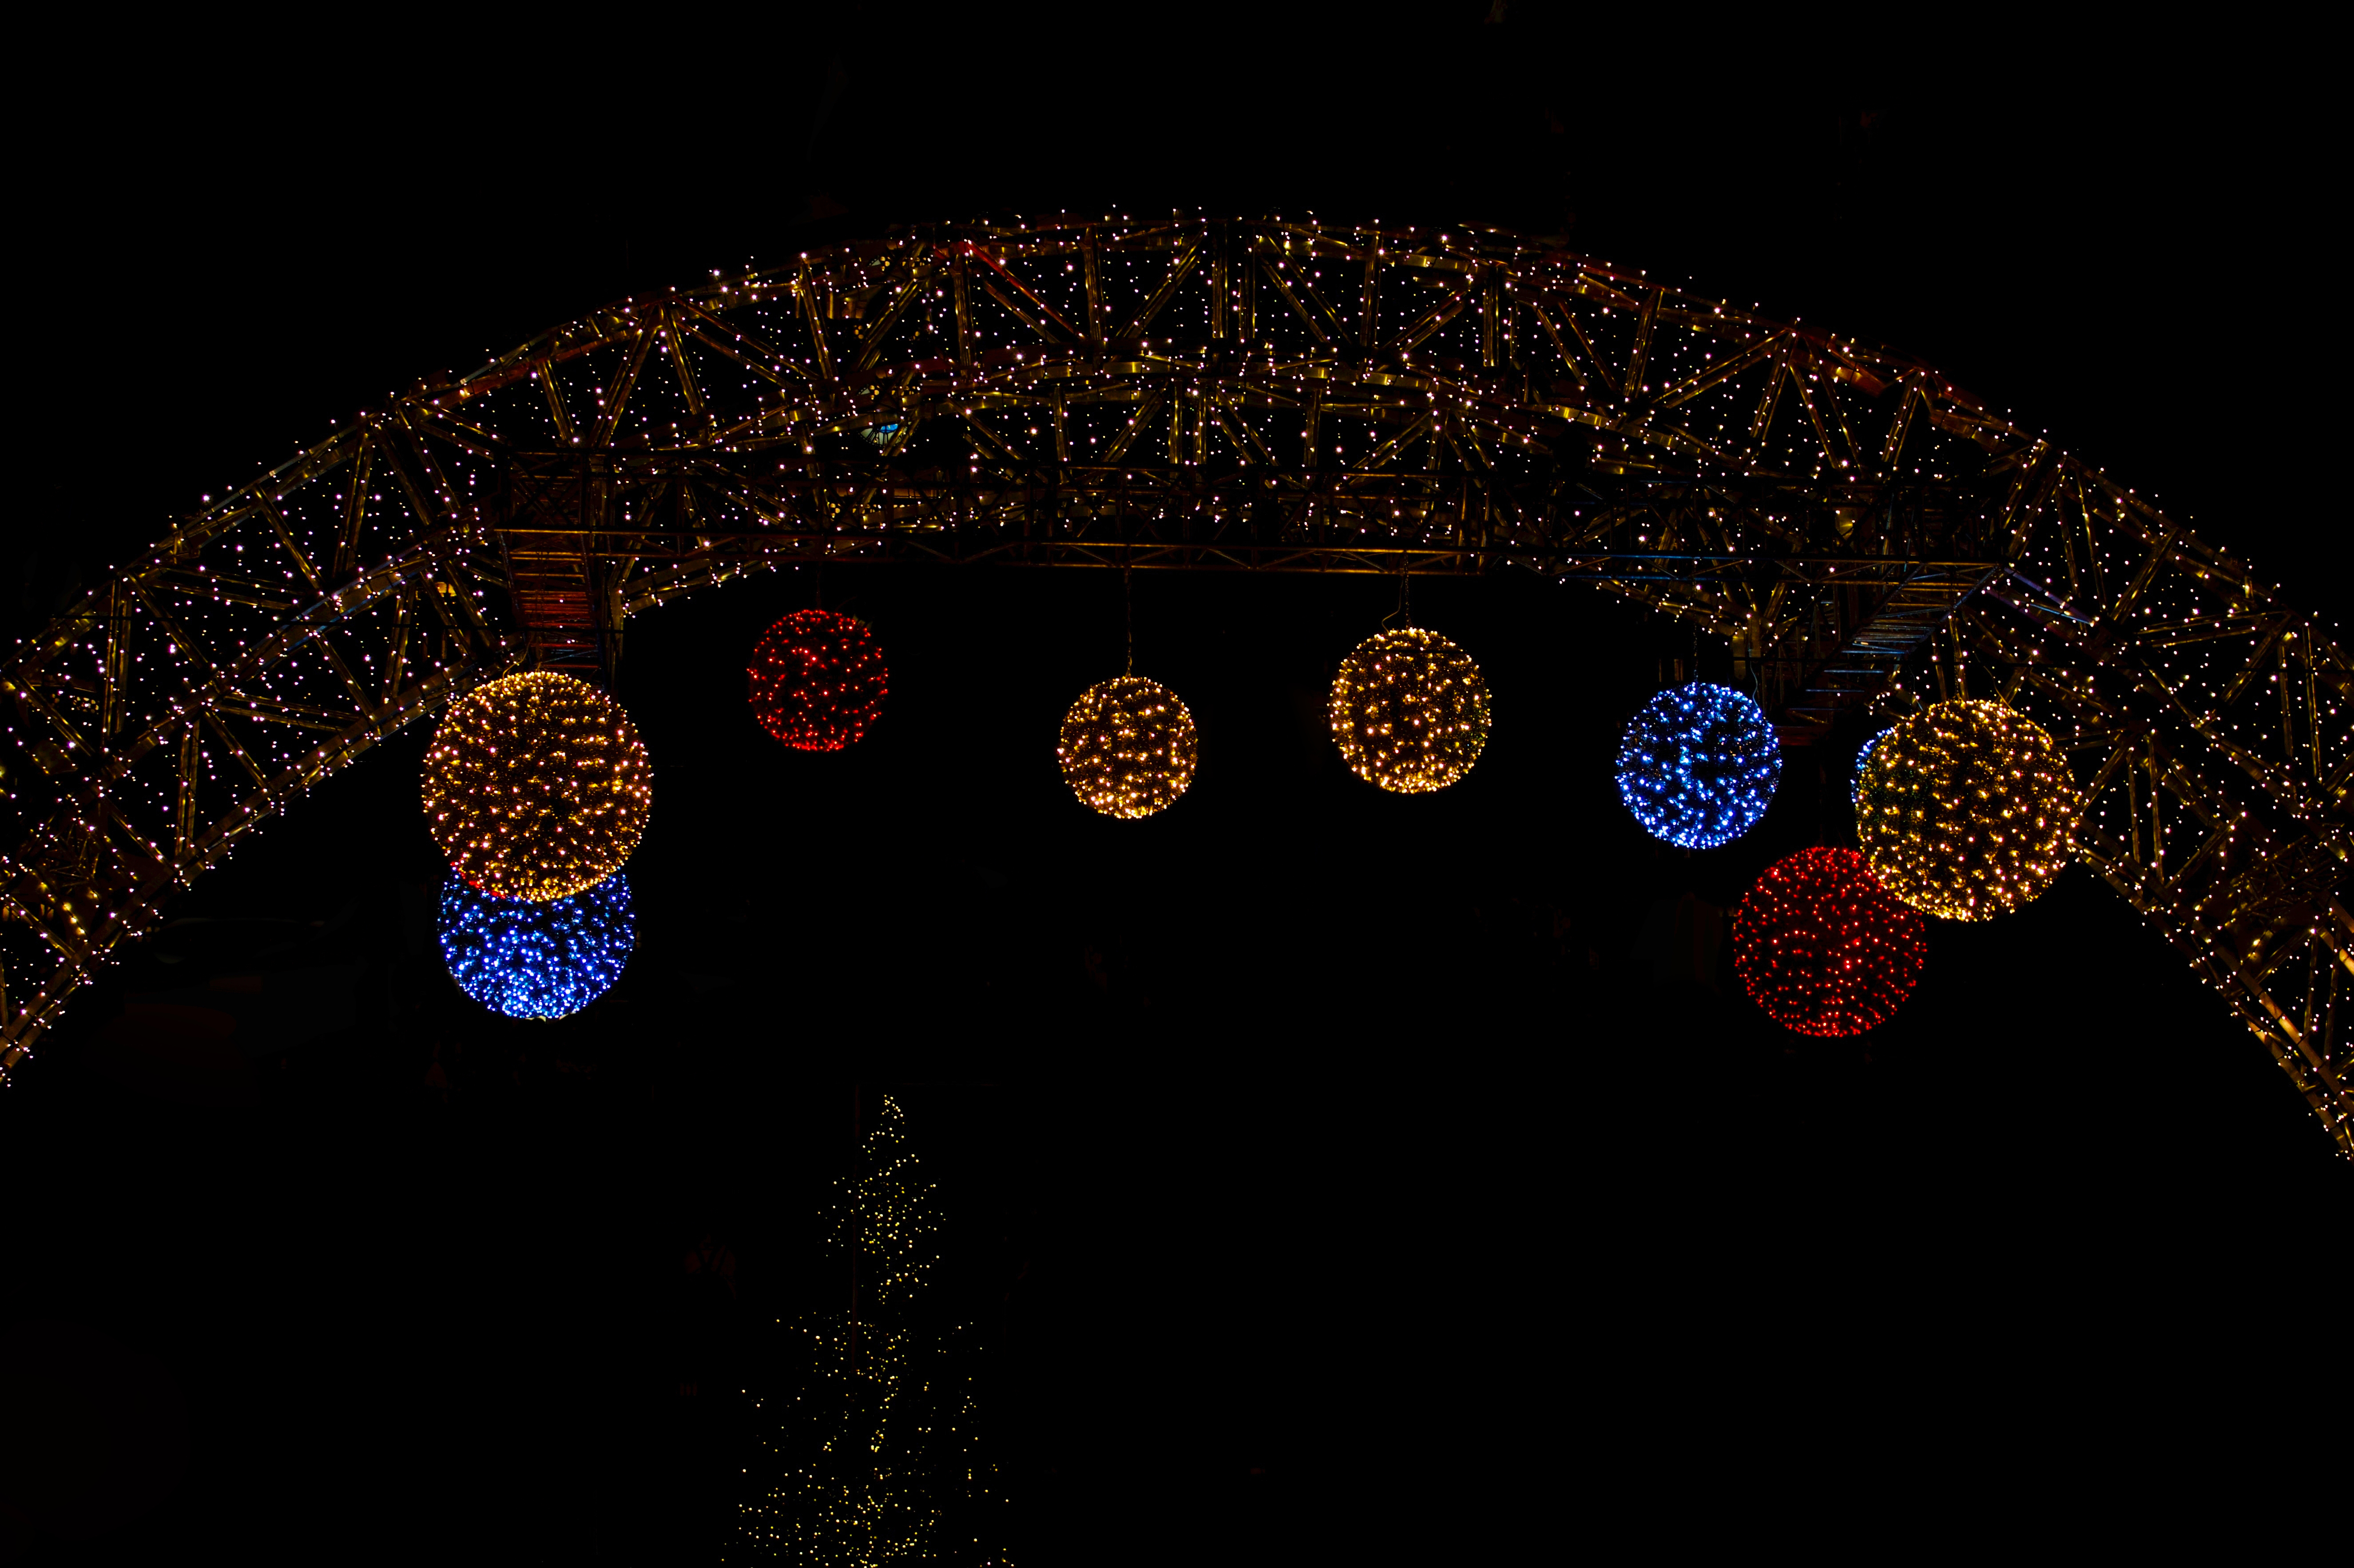
light, night, space, darkness, circle, illuminated, symmetry, shape, screenshot, computer wallpaper